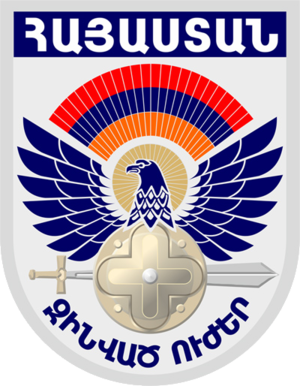
La force aérienne arménienne est une petite branche des forces armées arméniennes créée en 1992 par l'Arménie à la suite de la dissolution de l'URSS.